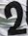
Number: 2